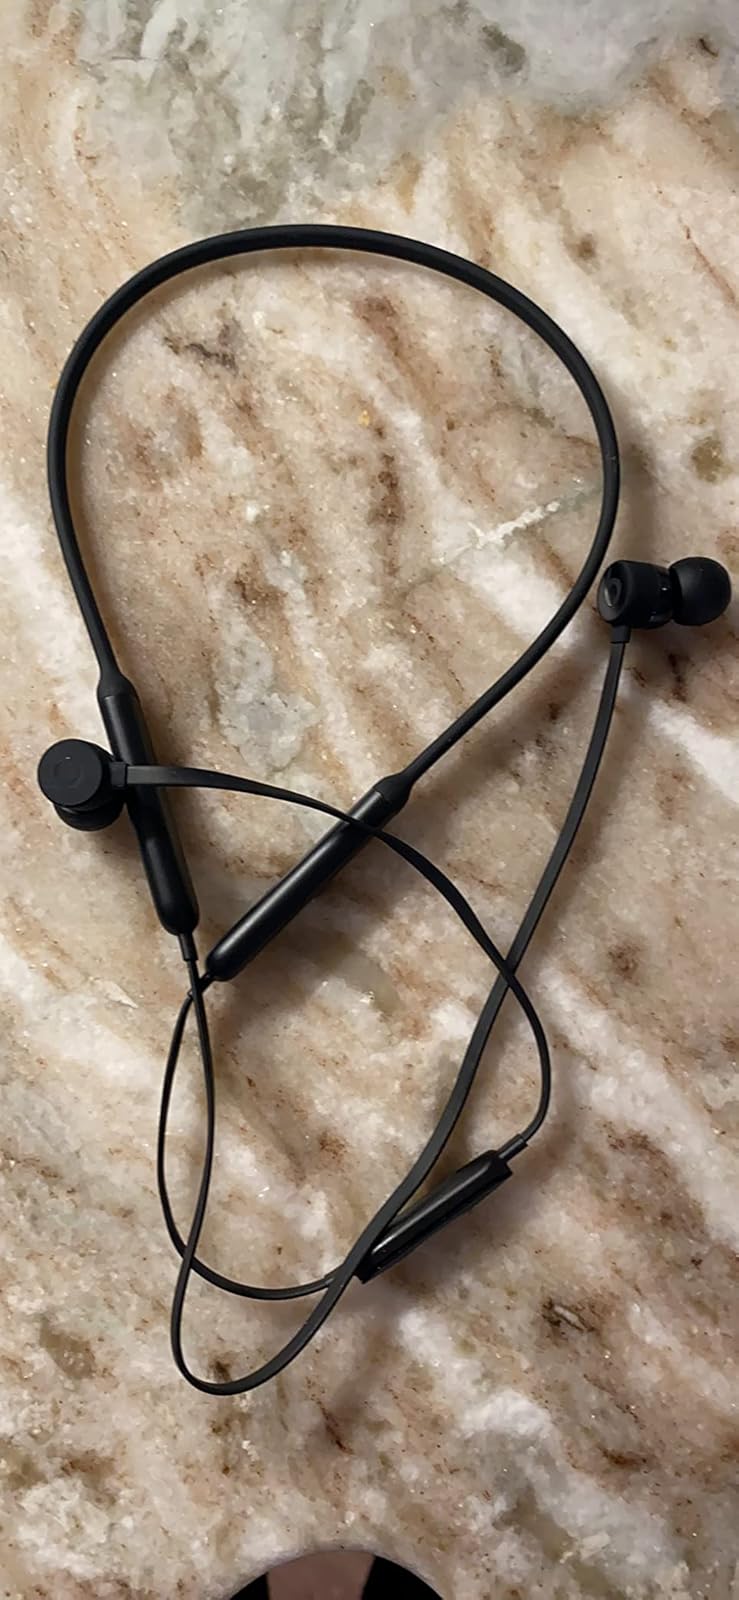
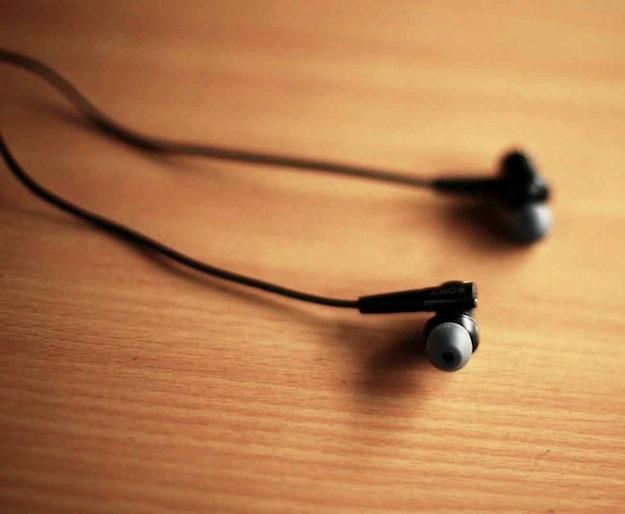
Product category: headphones
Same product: no